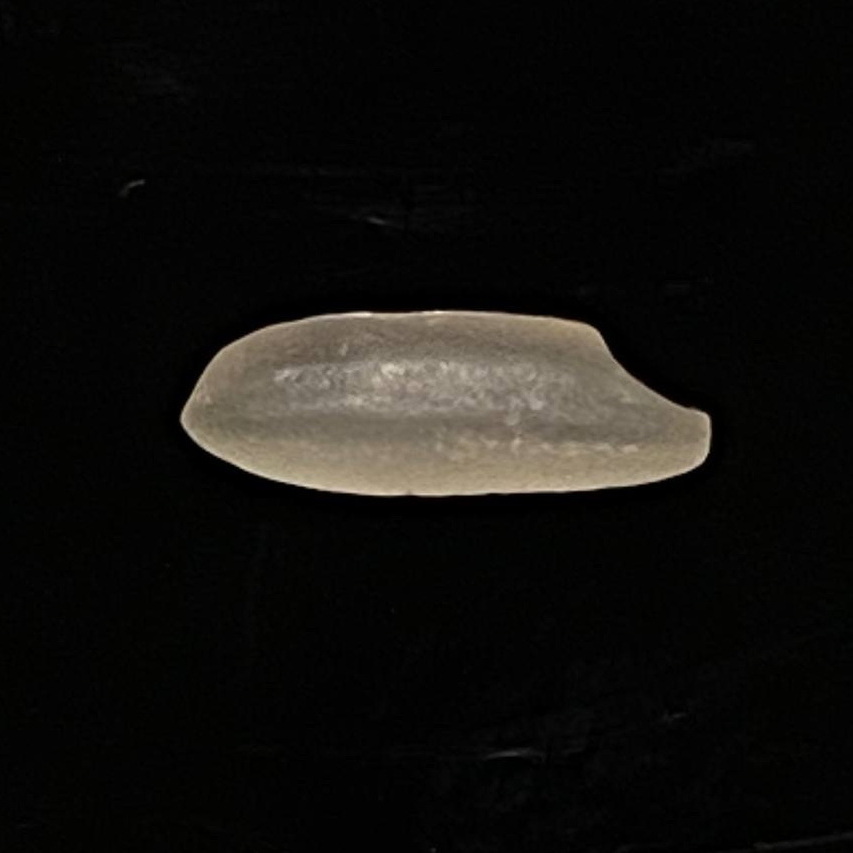
Rice variety: Subol_Lota